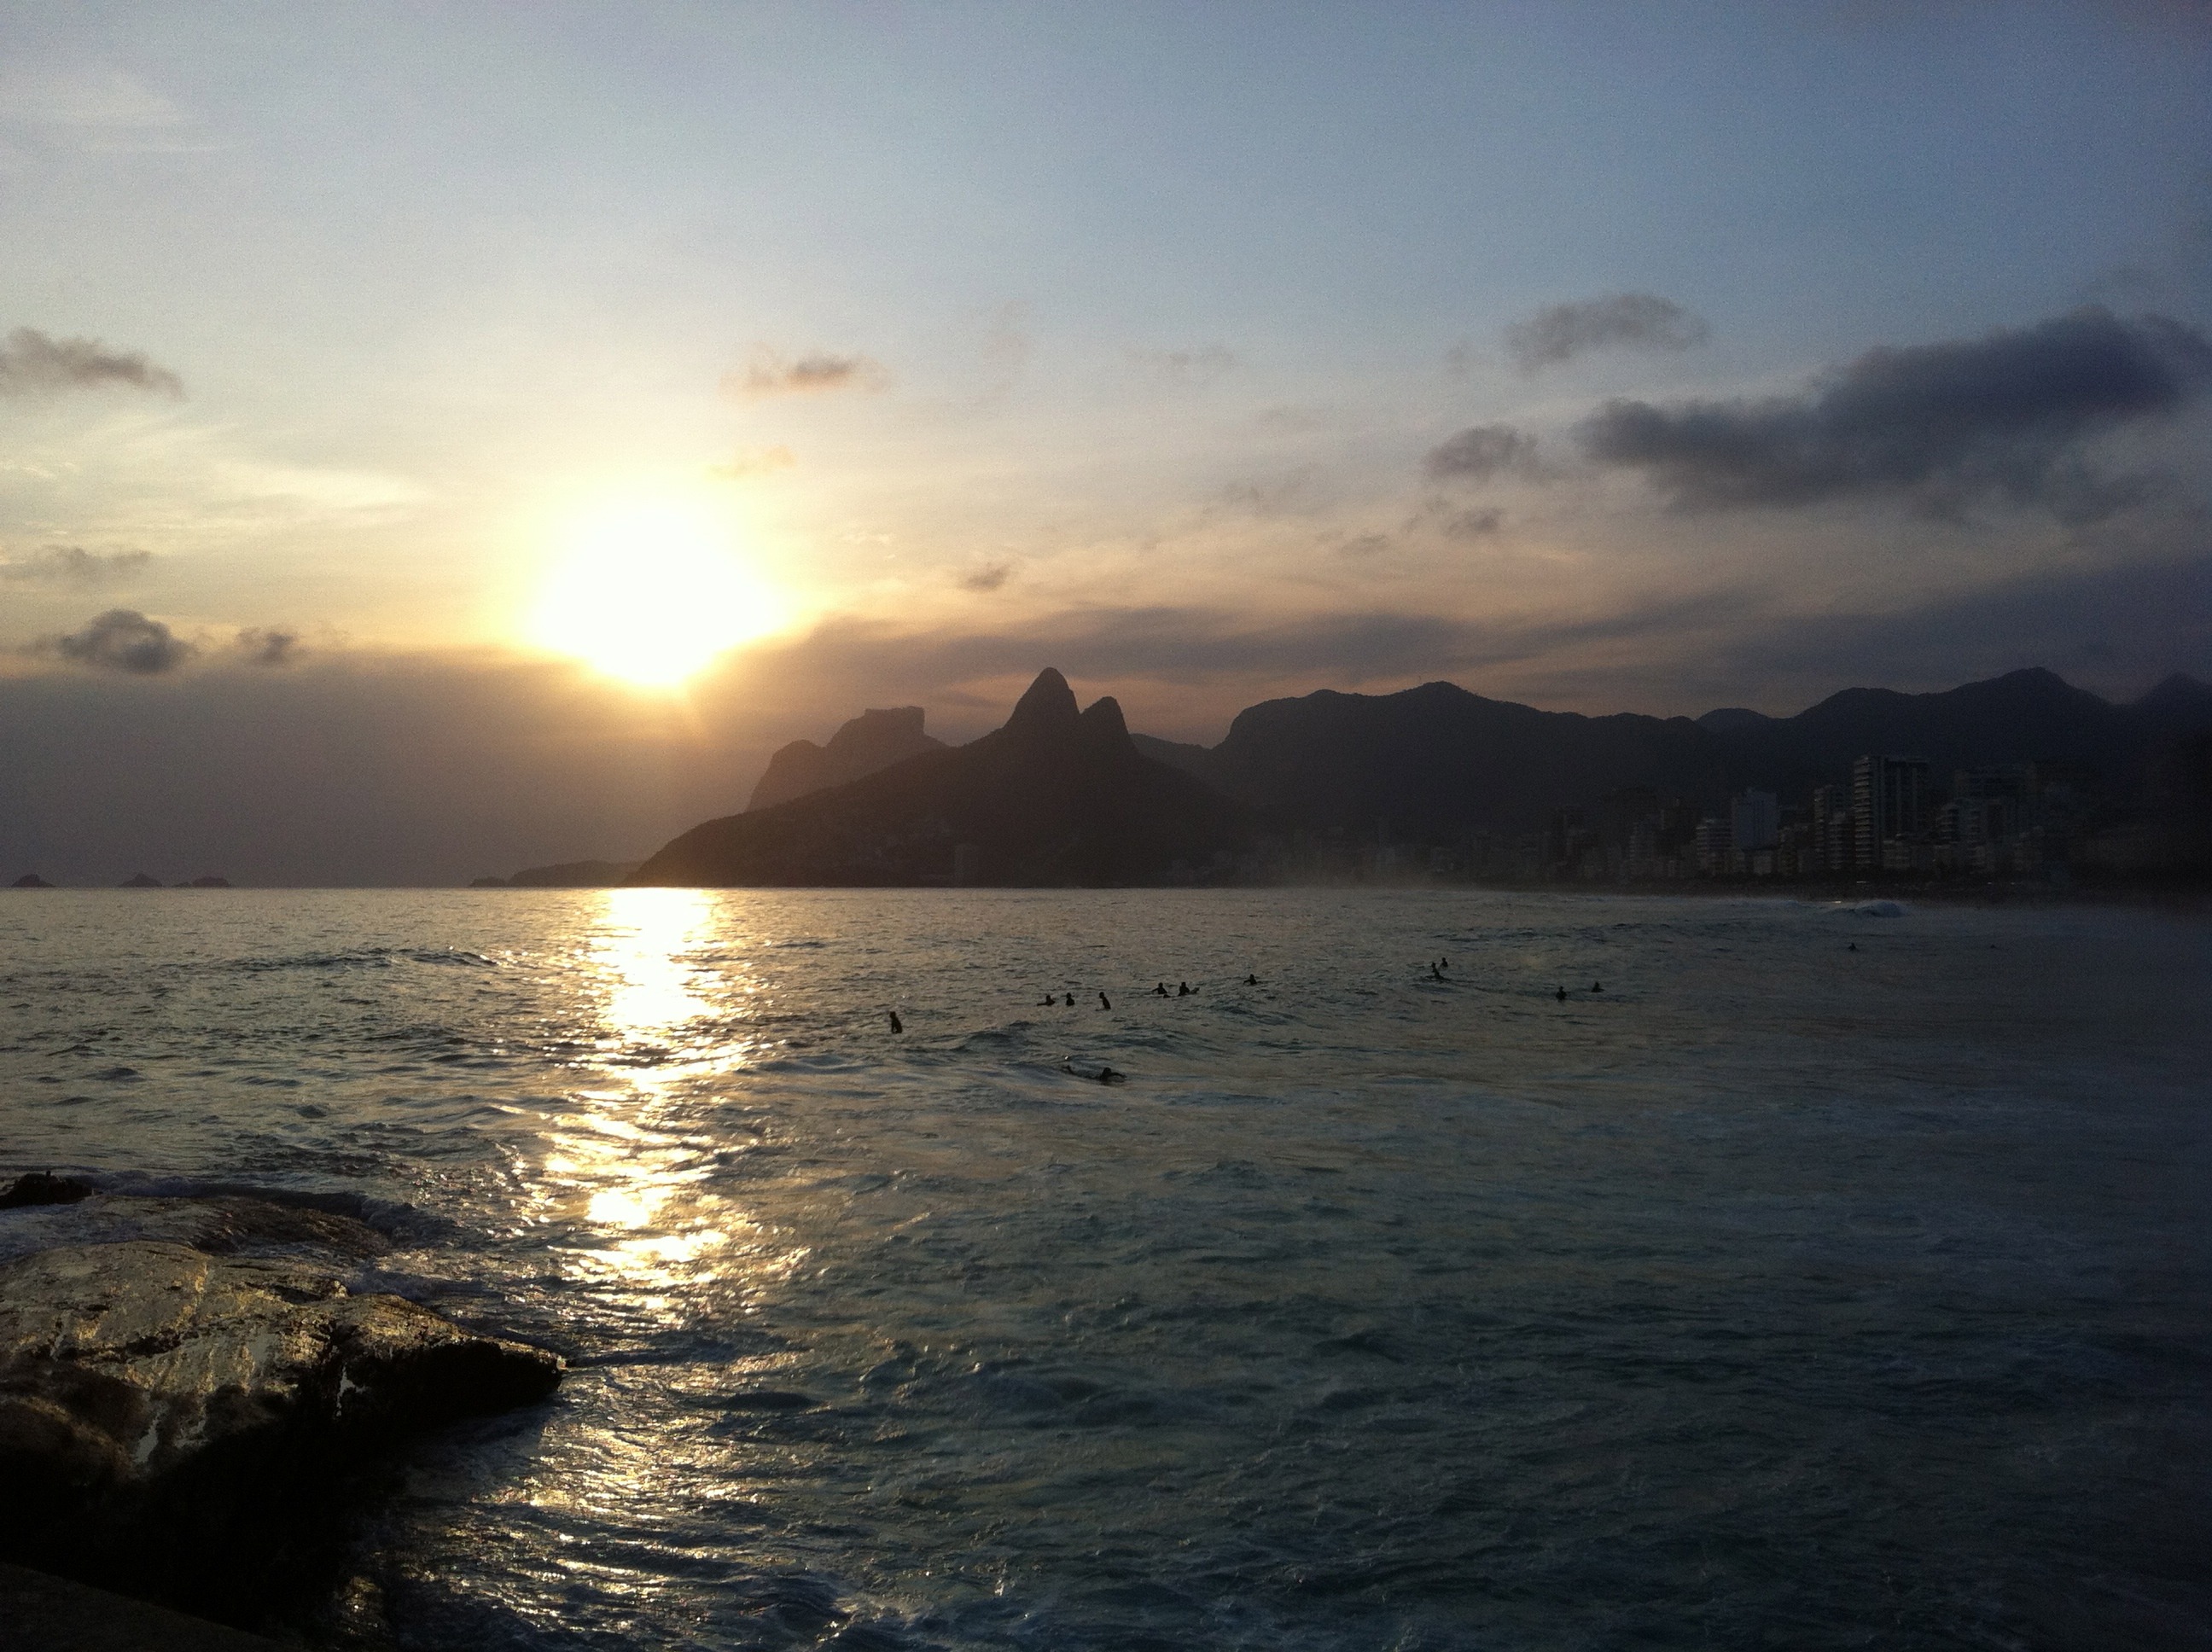
beach, sea, coast, ocean, horizon, cloud, sky, sun, sunrise, sunset, sunlight, morning, shore, wave, dawn, dusk, evening, reflection, bay, body of water, mar, by, sol, loch, ipanema, afterglow, beira mar, wind wave